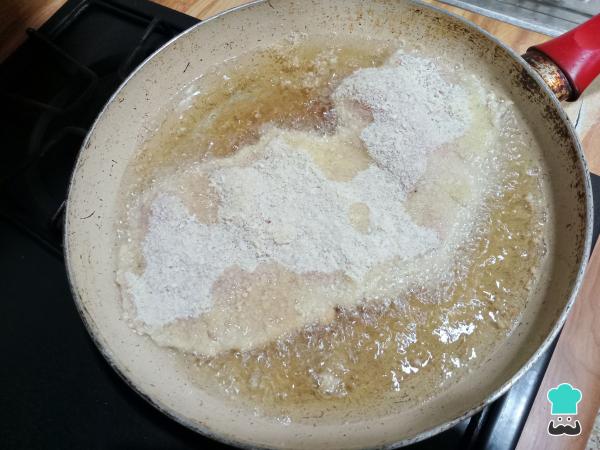
En una sartén a fuego medio-alto, calienta el aceite vegetal y fríe las milanesas hasta que estén bien doraditas por ambos lados.